Duke of Terceira Garden

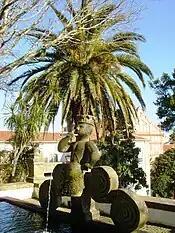
The Brazilian_Amerindian bust and water tank used, historically, to irrigate the garden

Urban growth in the 19th century, brought to Angra the notion of the public garden and green-spaces to the urban zones. What developed in the municipality was the concept of public footpaths or walkways, where events were usually organized. The municipal council of Angra, therefore, acquired in 1864 the useful area known as "Sítio Fagundes", purchasing the building, registered in 1872 in the "Conservatória do Registo Predial", to construct a public space.